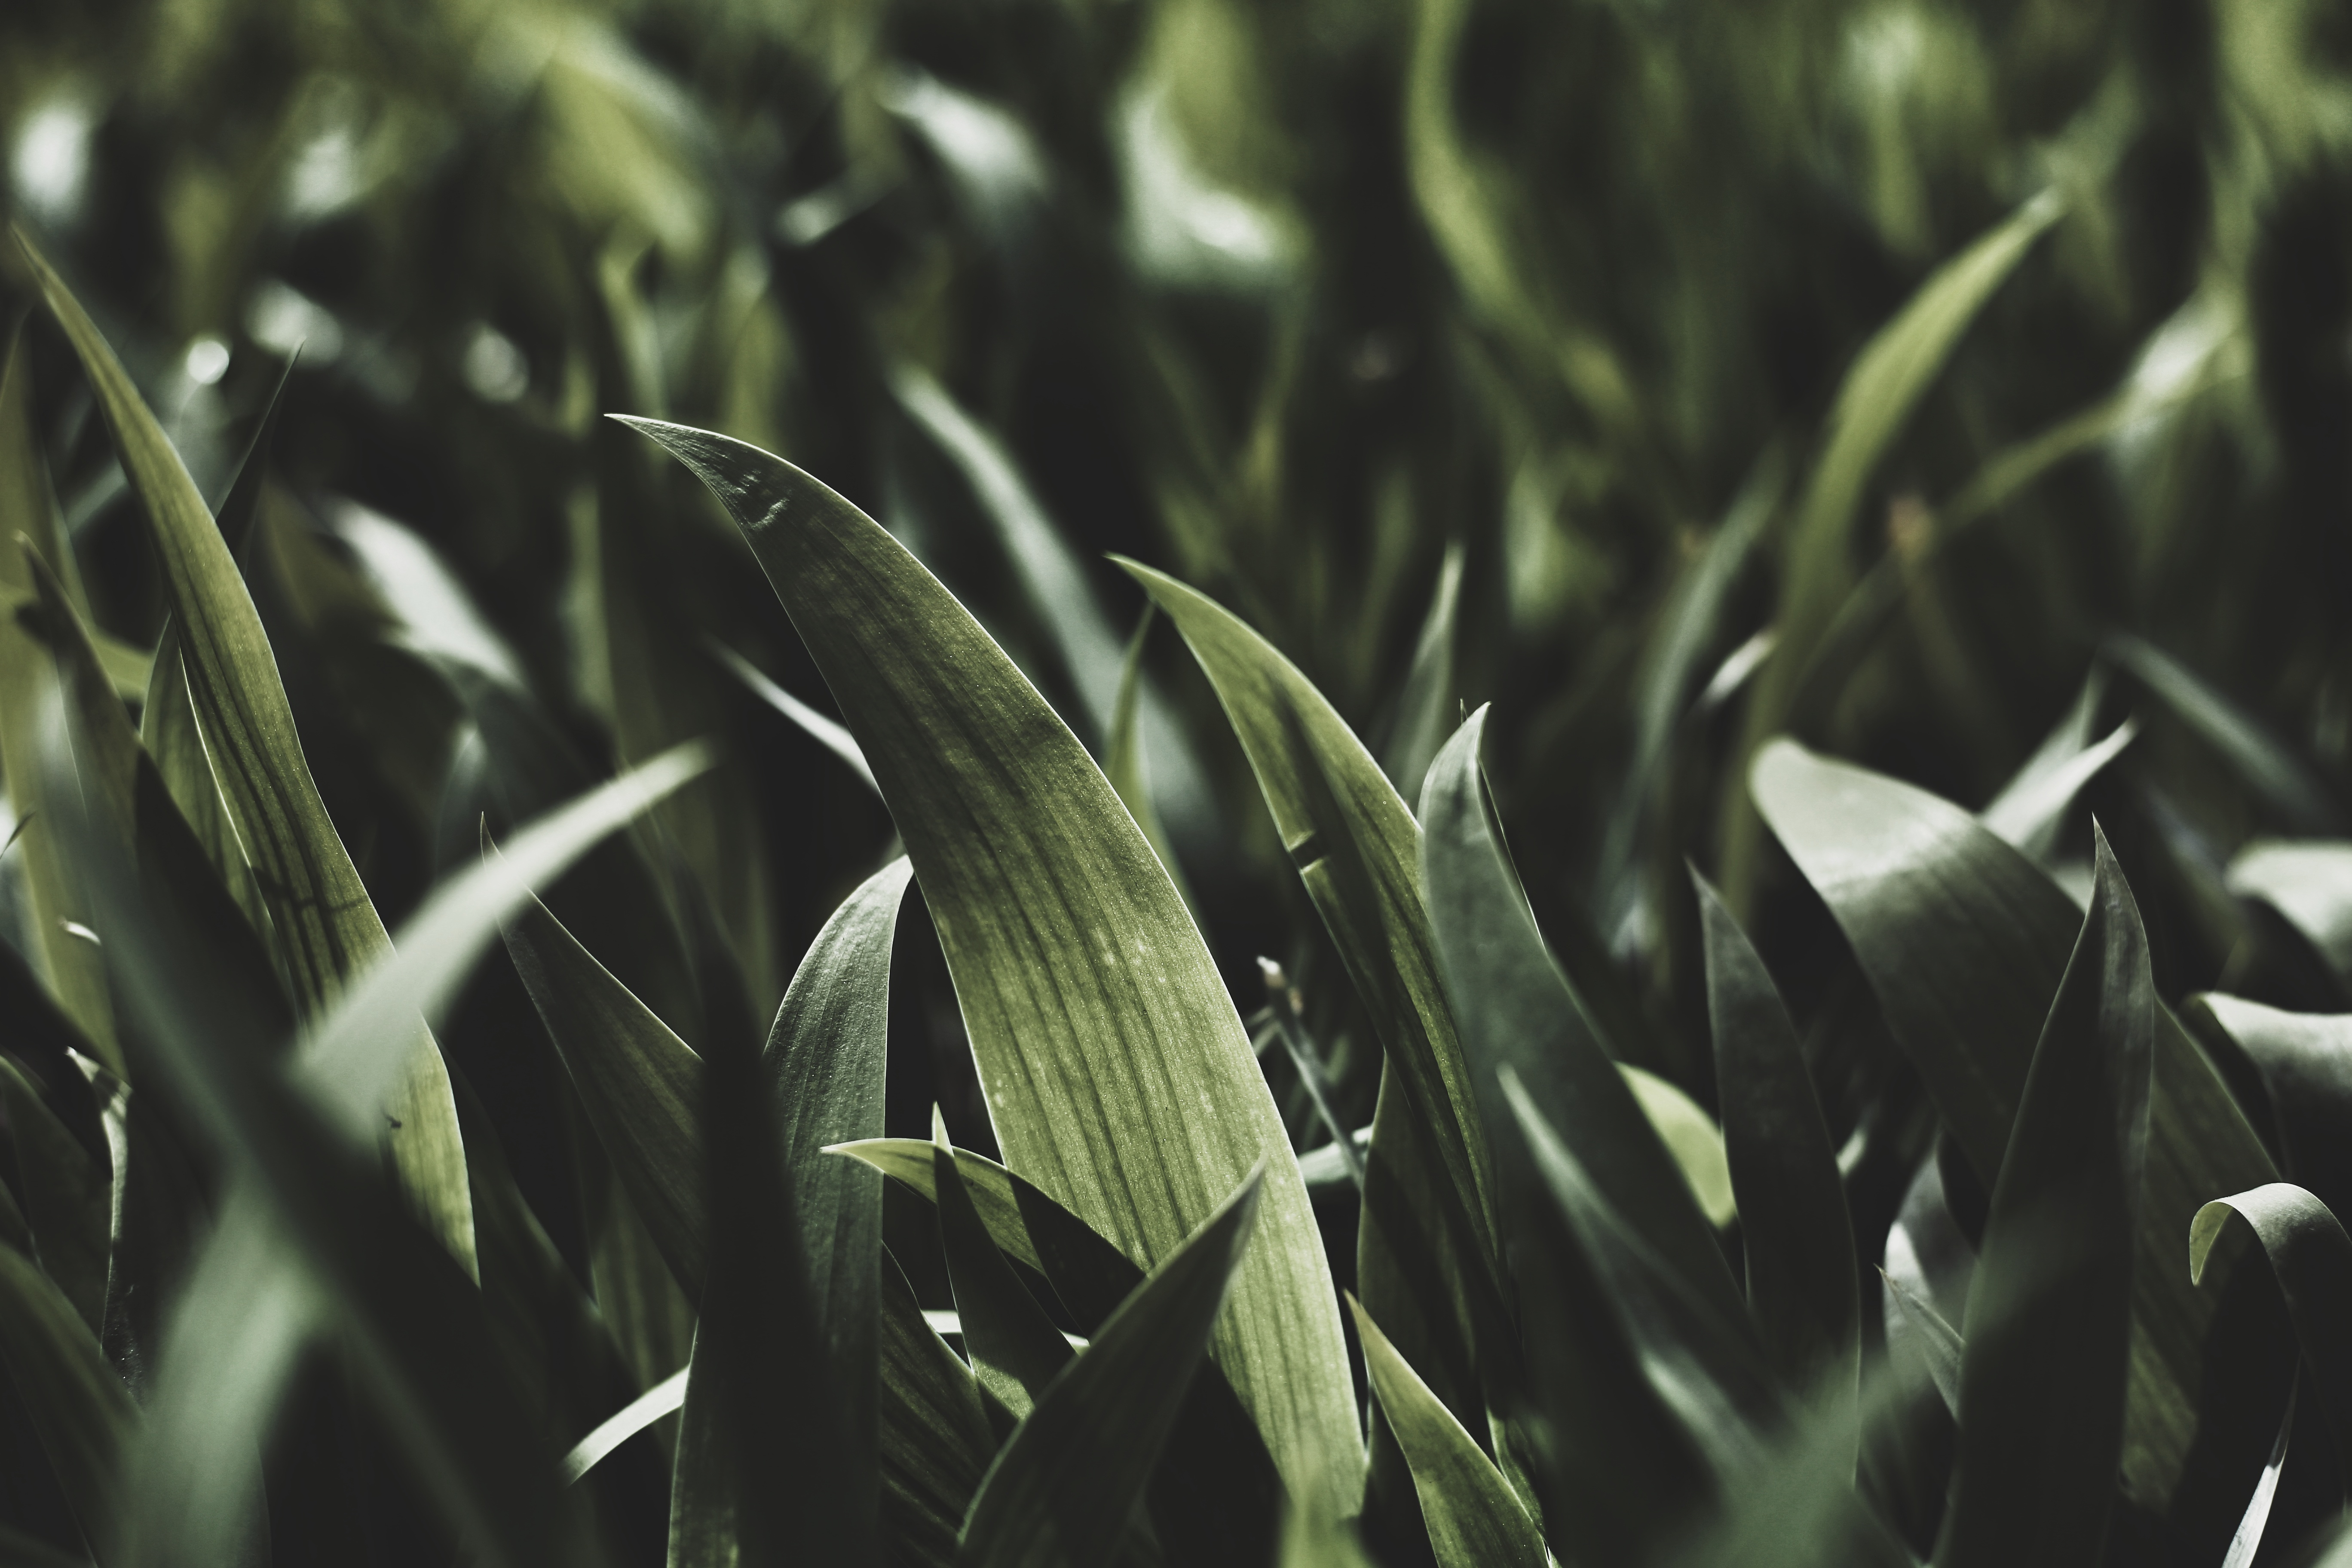
grass, branch, plant, field, lawn, sunlight, leaf, flower, foliage, green, crop, botany, flora, greenery, close up, leaves, macro photography, grass family, plant stem, land plant